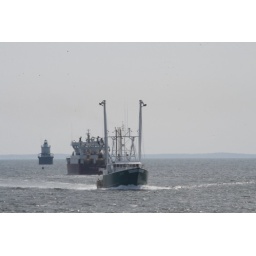
Fishing boats coming and going with Butler's Flats lighthouse in the distance.